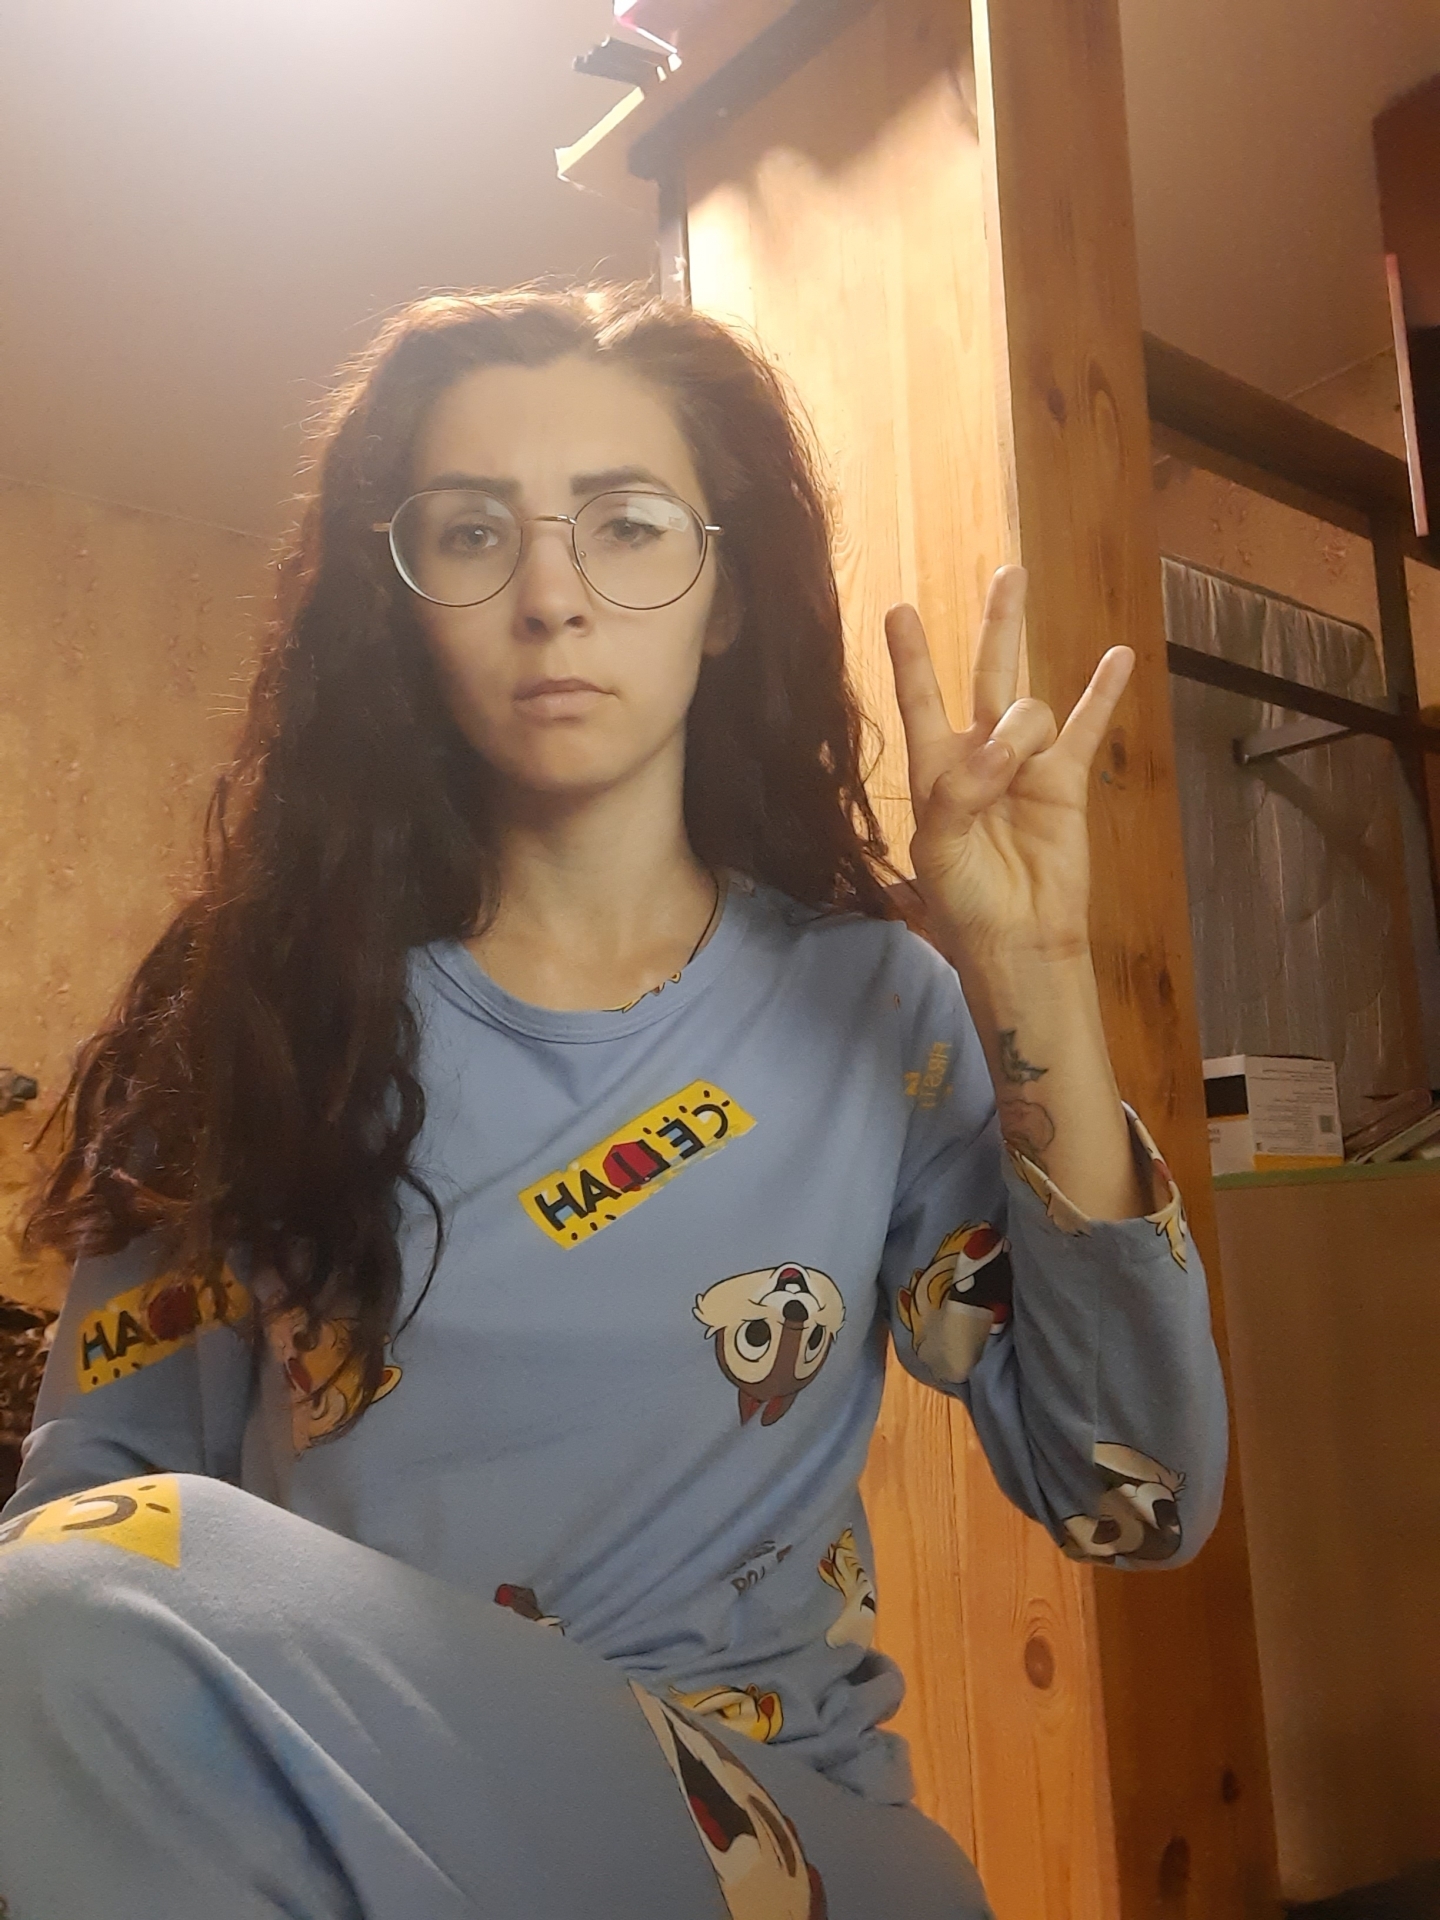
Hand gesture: three3